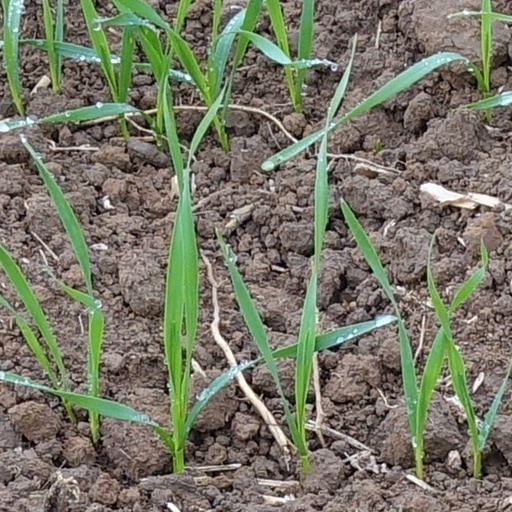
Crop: wheat